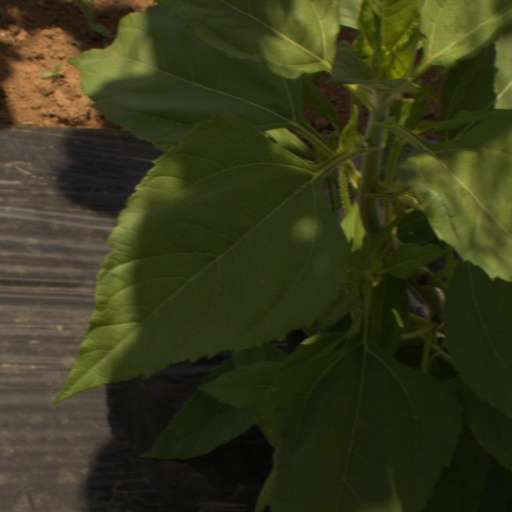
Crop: Jerusalem artichoke